Polygraph (duplicating device)

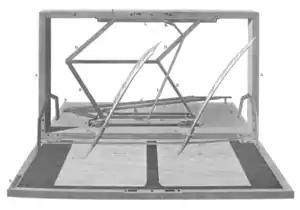
Annotated engraving of Hawkin's Polygraph from Rees's "Cyclopædia", c. 1820

The platform forms both a writing surface (in part) and a base and reference plane for the moving and other stationary parts ("F" in diagram). In a portable device the platform is in two parts that form the covers of the enclosure formed for transport. As suggested by Jefferson, a non-portable version uses a single board for the entire platform.